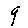
Label: 9